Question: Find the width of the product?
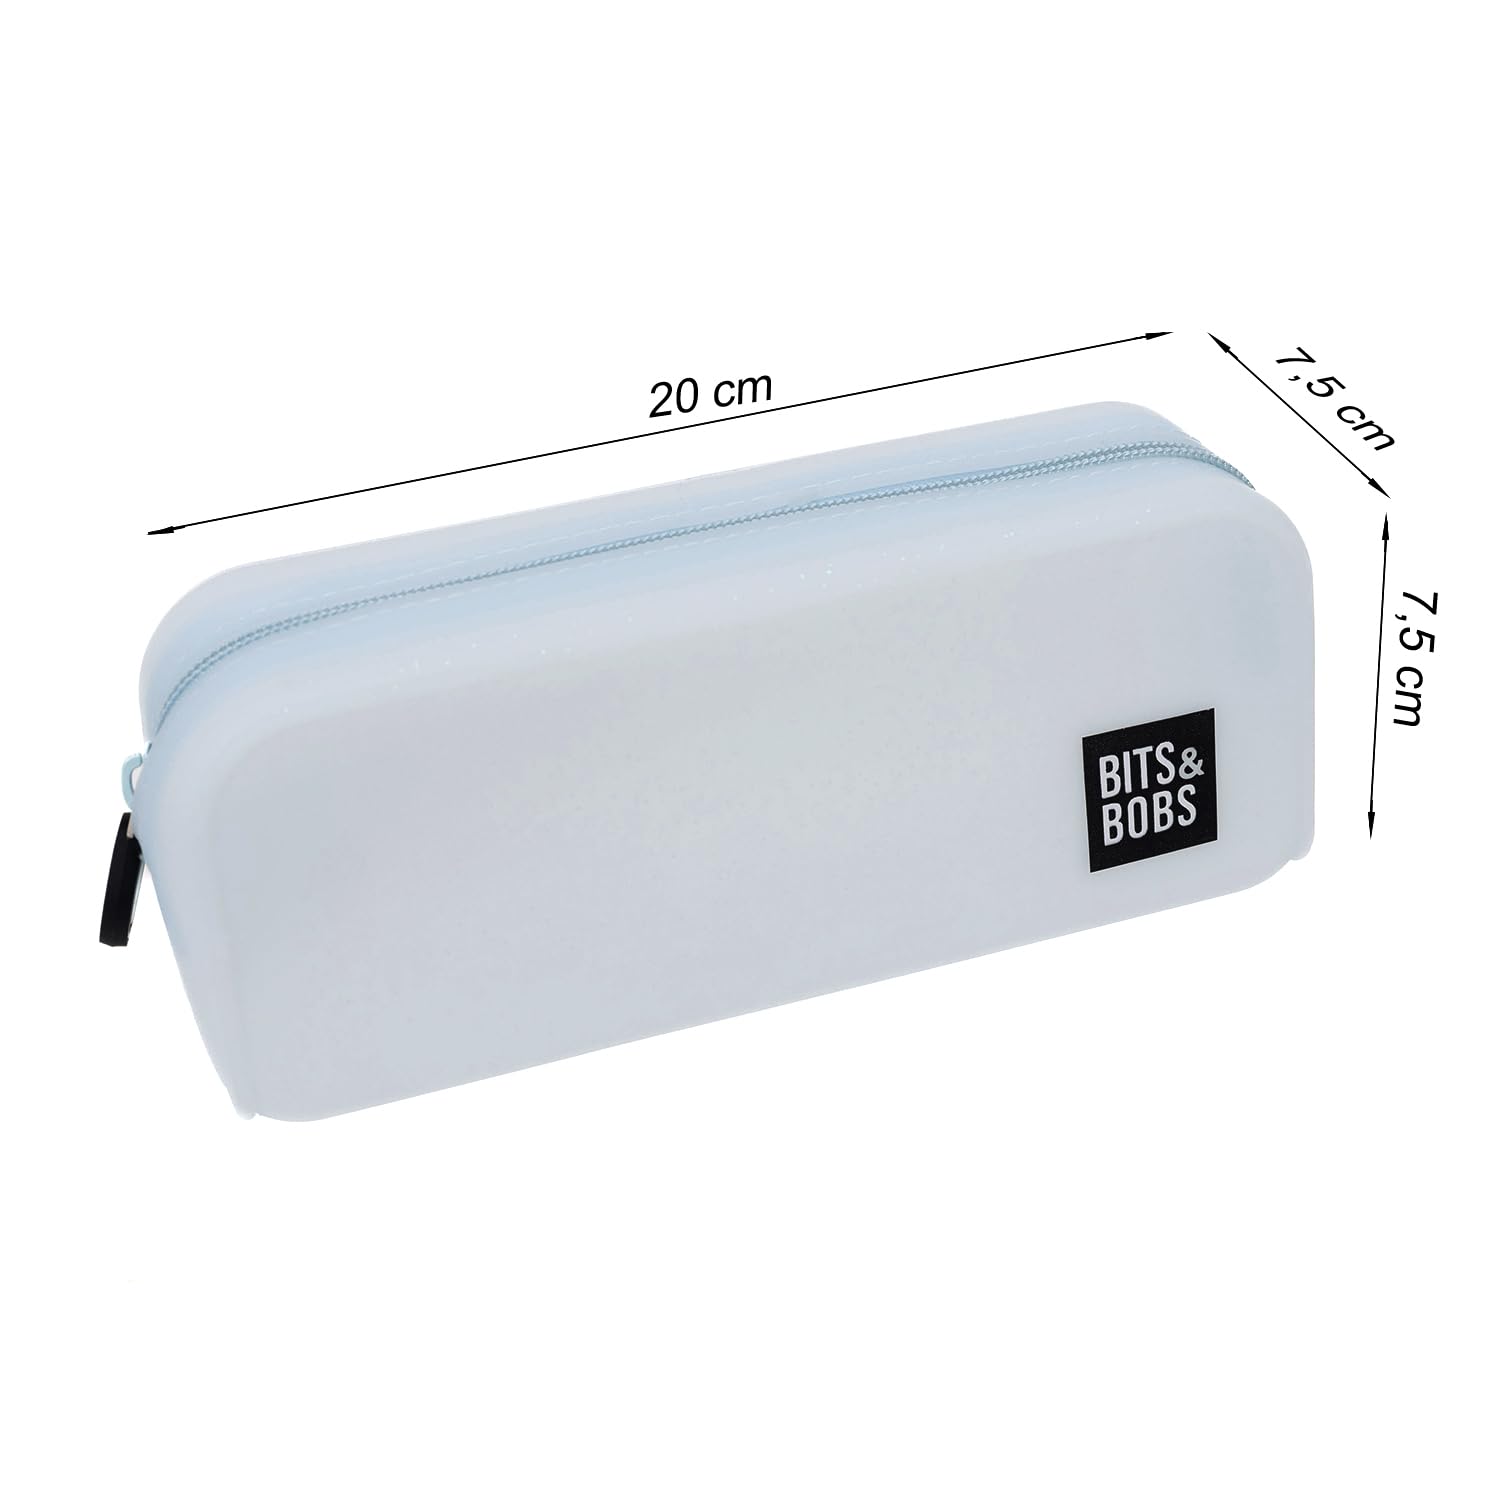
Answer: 7.5 centimetre